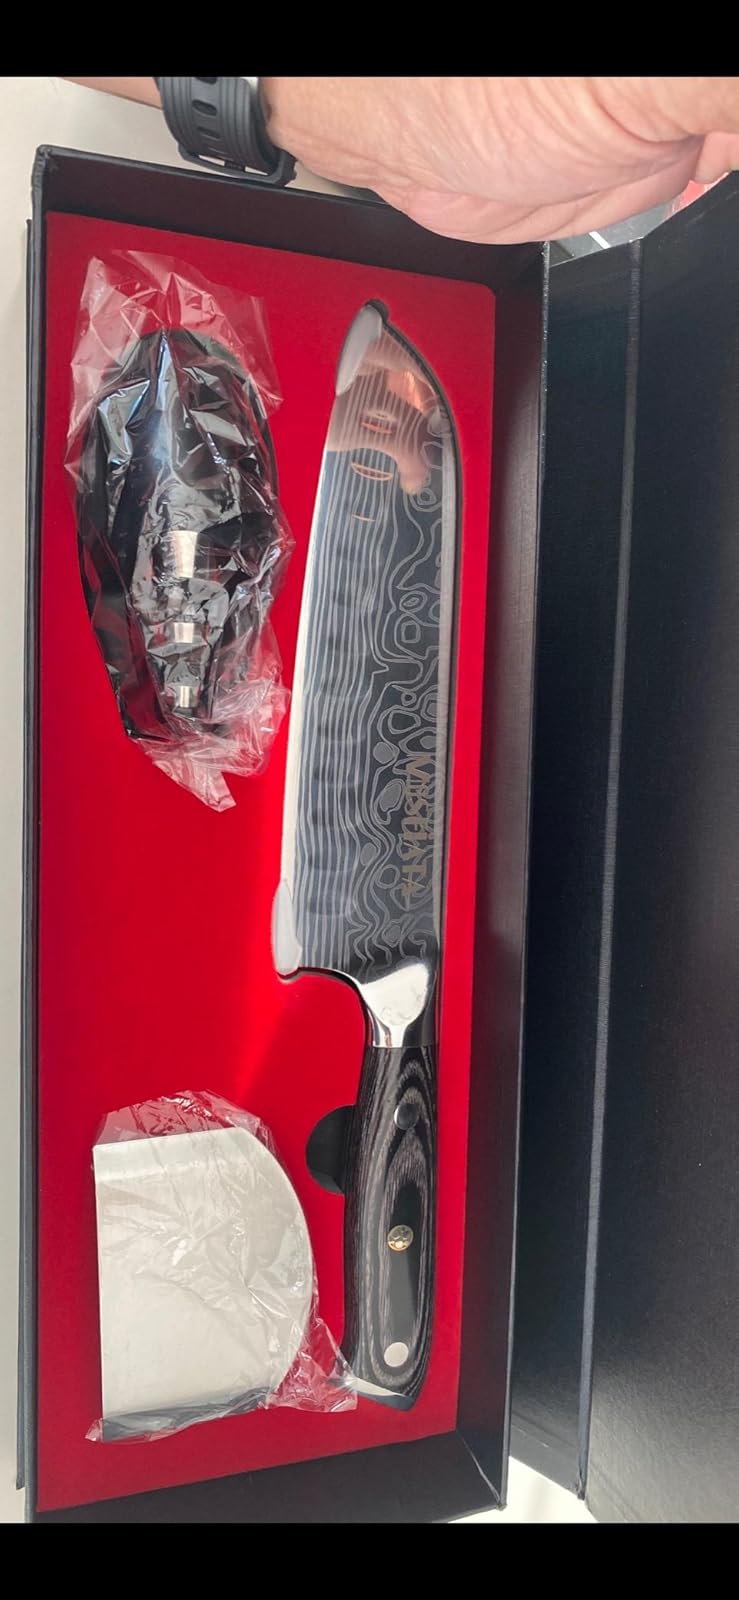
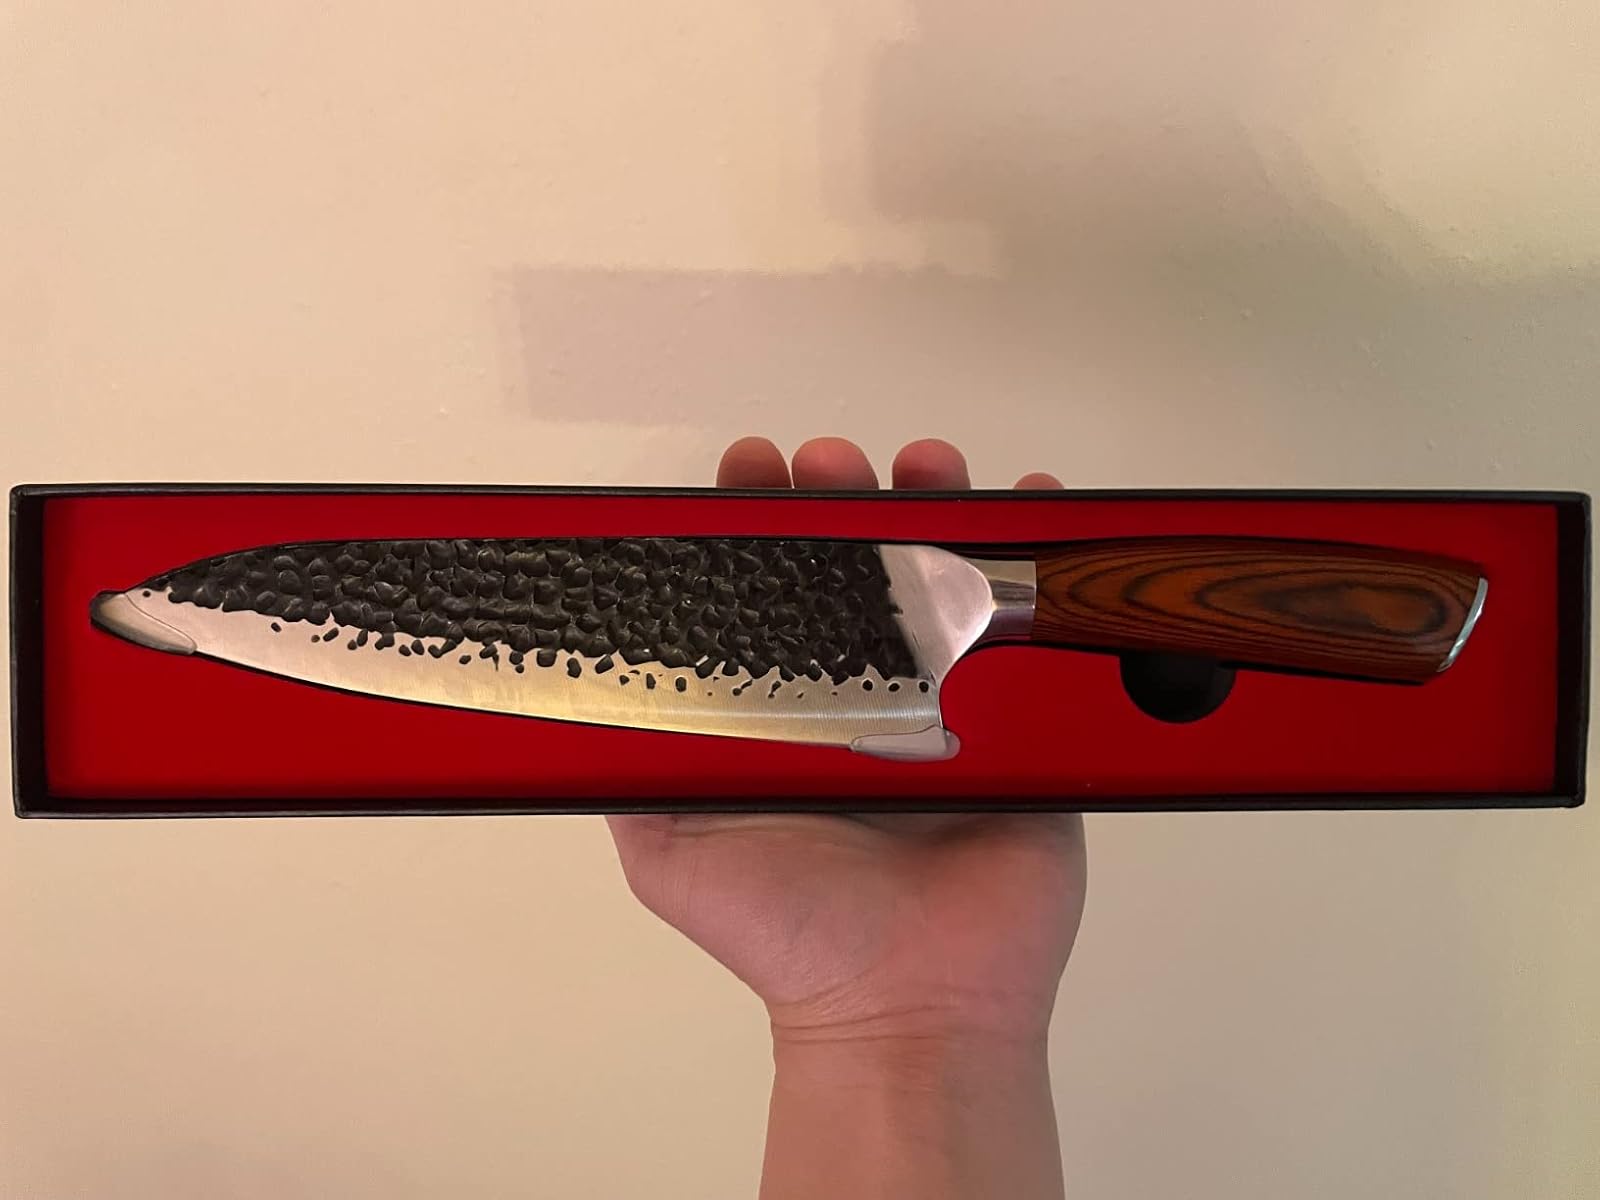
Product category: items_knife
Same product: no